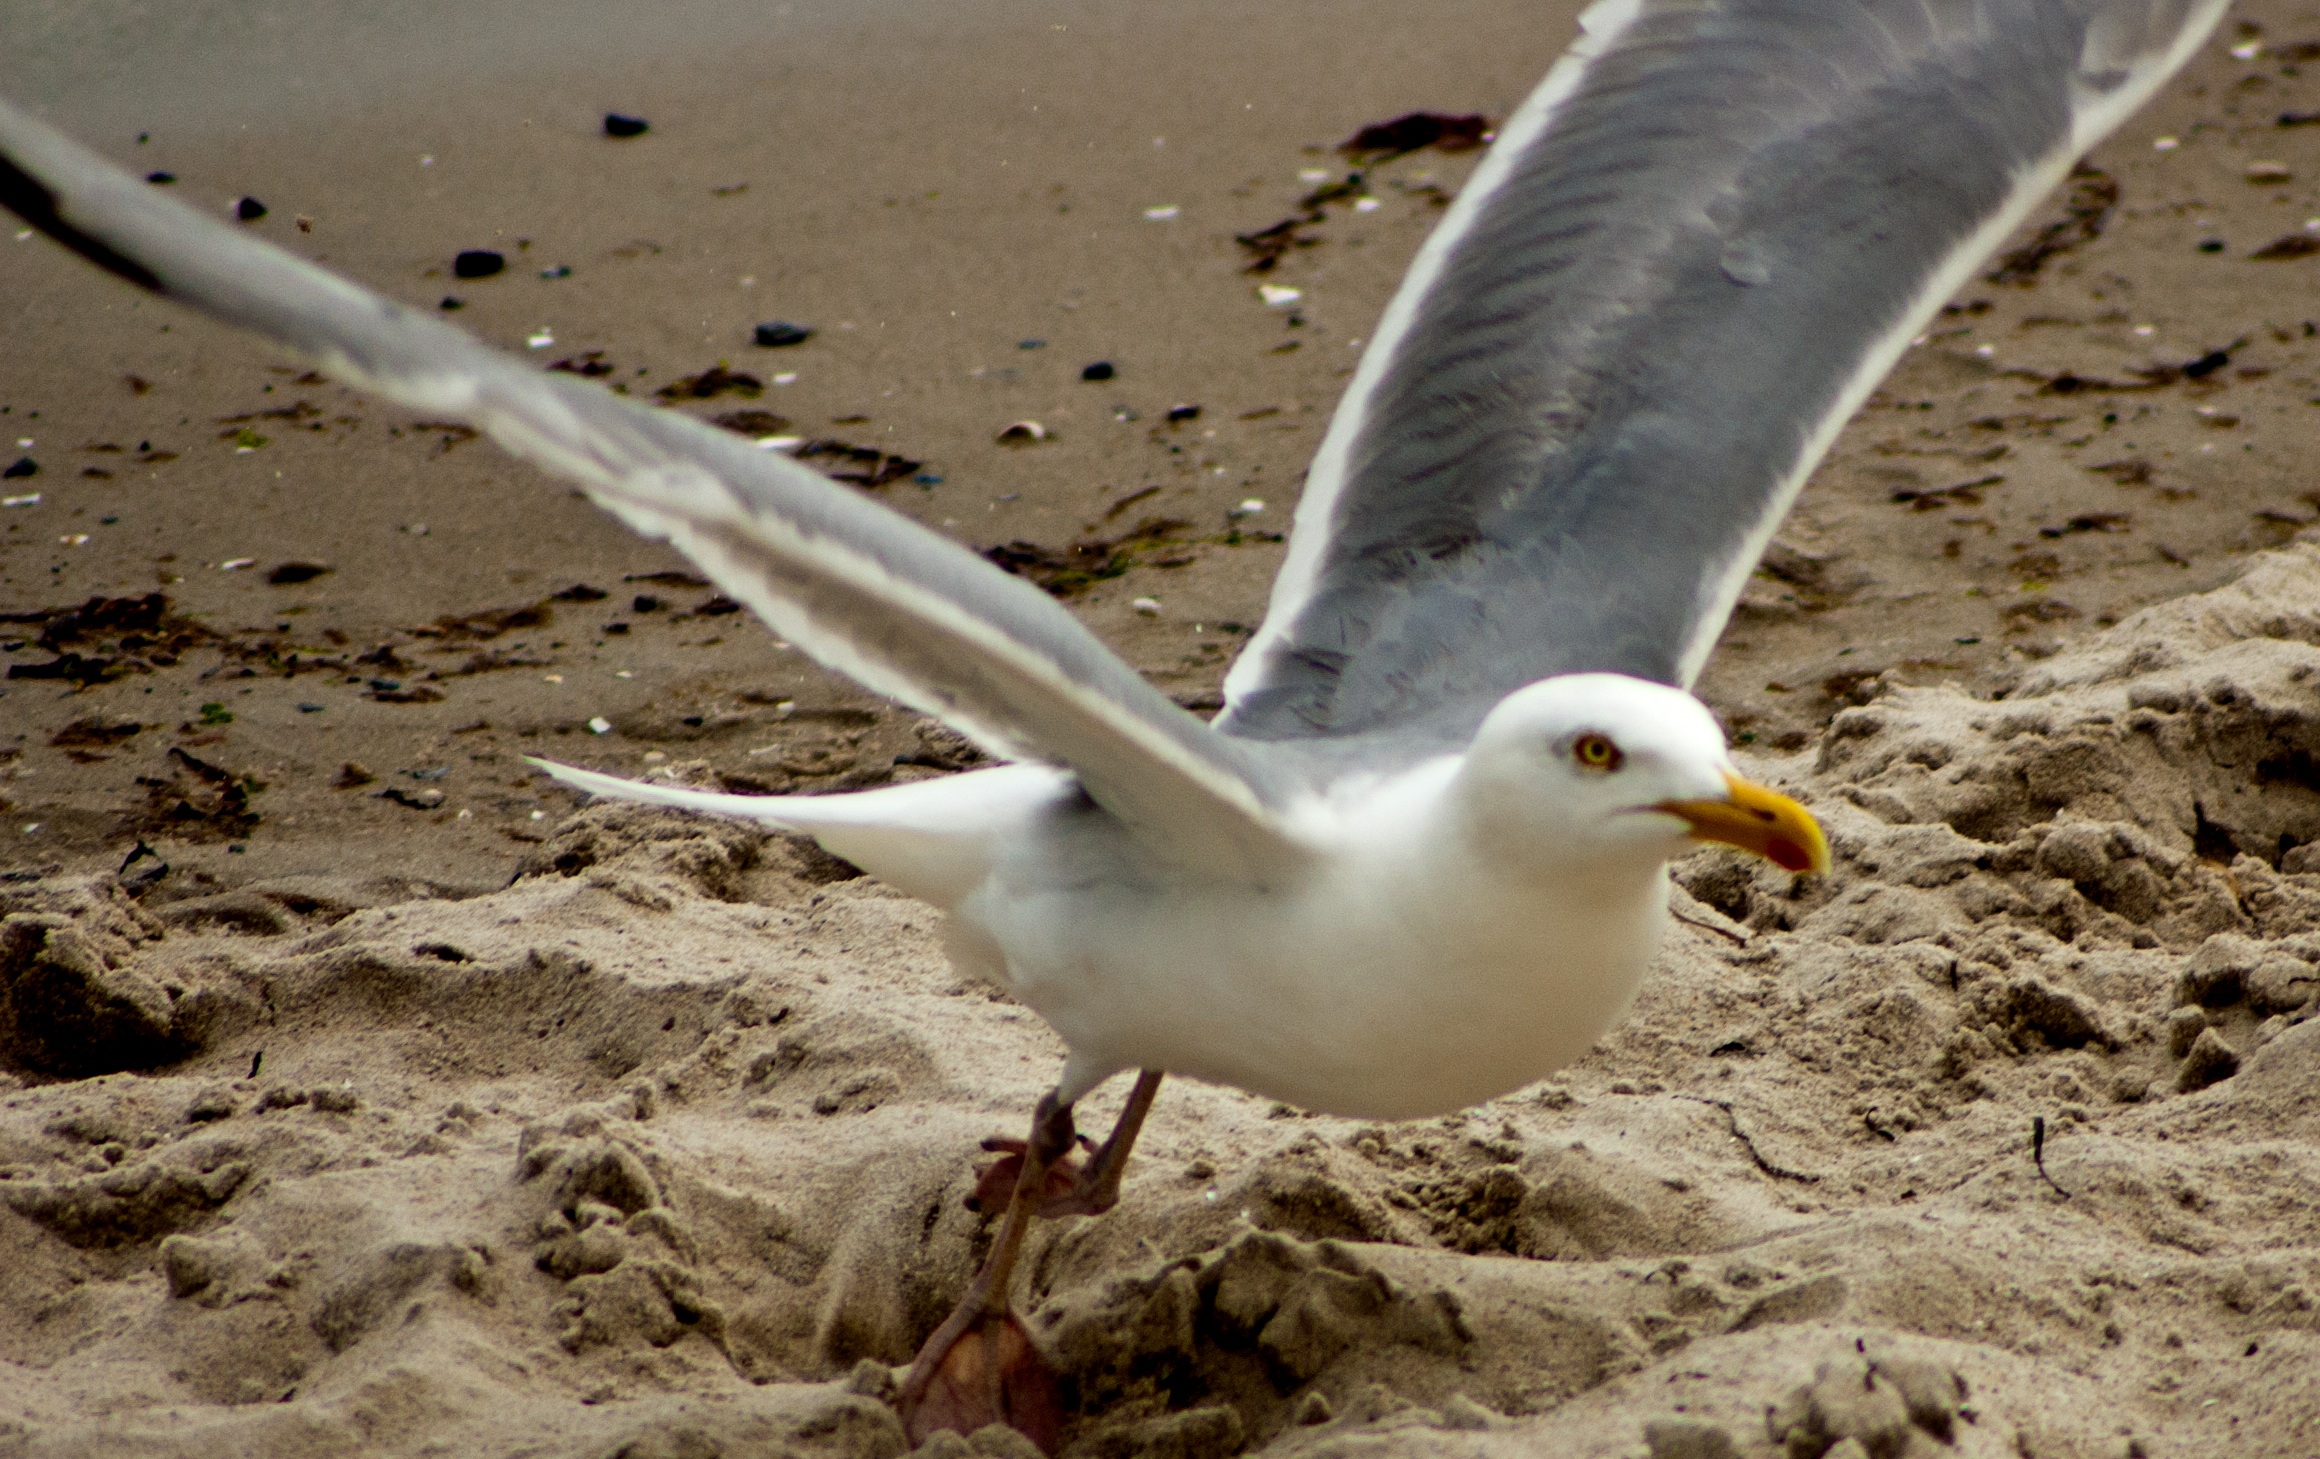
sea, bird, wing, lake, seabird, seagull, wildlife, gull, beak, freedom, fauna, free, vertebrate, charadriiformes, european herring gull